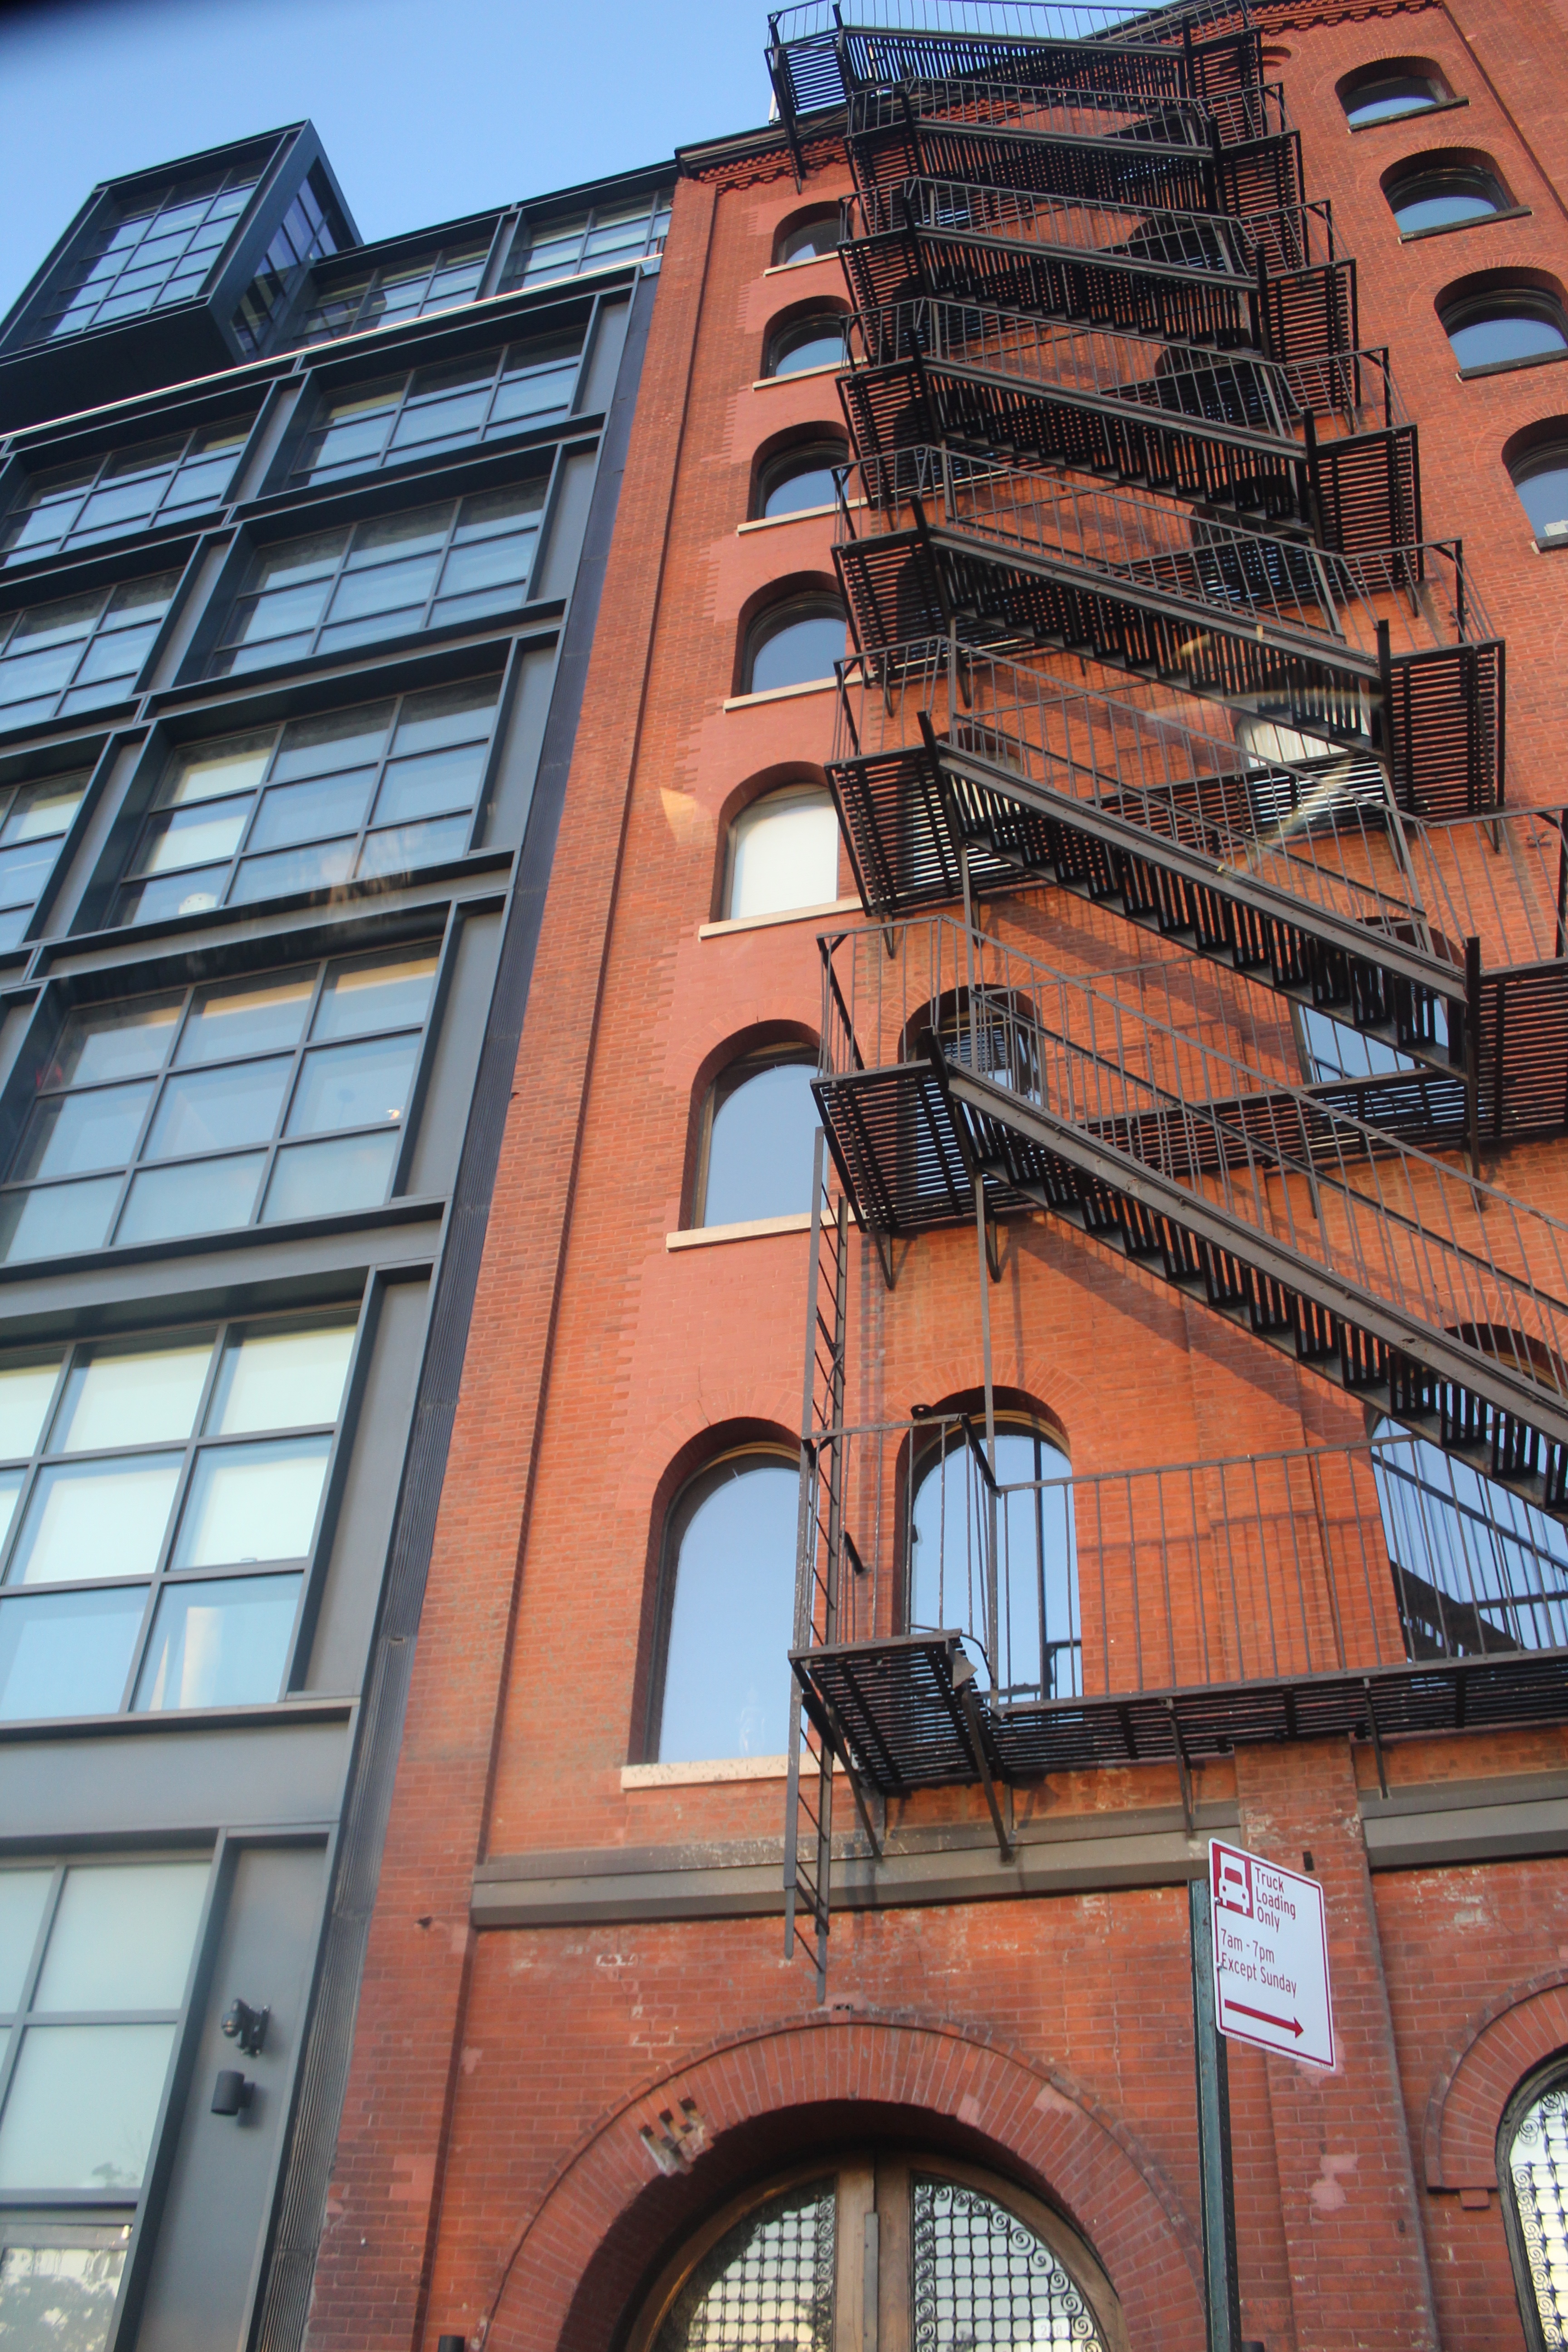
architecture, window, skyscraper, downtown, tower, landmark, facade, brick, tower block, urban area